Kota Kinabalu International Airport

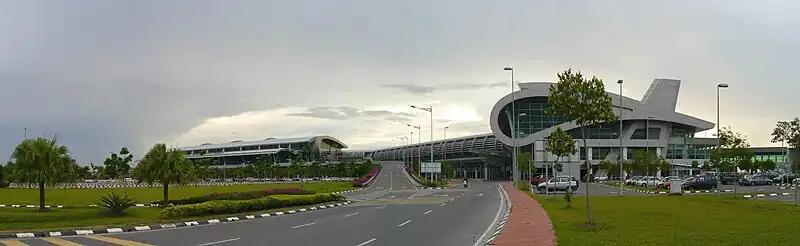
Kota Kinabalu International Airport

The airport began as a military airfield built by the Imperial Japanese Army during World War II. It was originally known as Jesselton Airfield, with Kota Kinabalu then being called Jesselton. The airfield suffered significant damage from Allied bombings towards the end of the war. After the war, the Department of Civil Aviation (DCA) of North Borneo, which later became part of Malaysia's Sabah state, took over the airport's operation and maintenance.